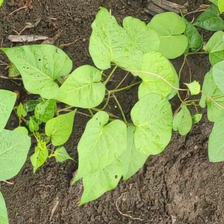
Weed species: Obscure_morning _glory(Ipomoea obscura)